Spire City Ghost Hounds

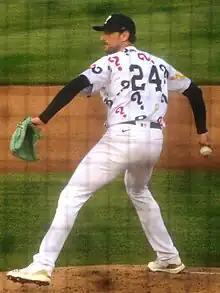
David Kubiak pitching in the team's initial uniform, May 12, 2023.

The team lost its inaugural game 10–4 on April 28, 2023, at CaroMont Health Park in Gastonia, North Carolina, to the Gastonia Honey Hunters. Their first home game was a 4–2 loss on May 2, 2023, to the Lexington Counter Clocks.